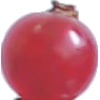
Label: redcurrant